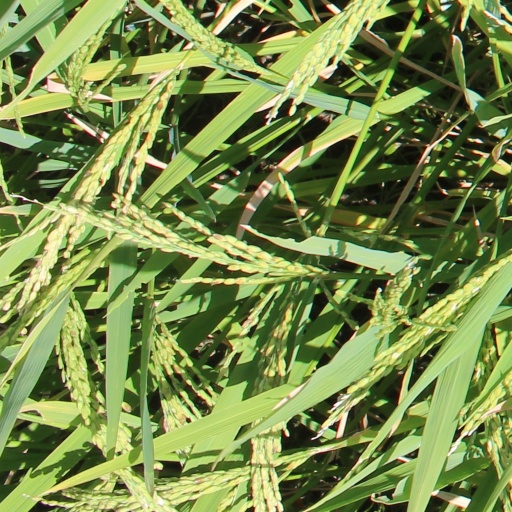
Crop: rice